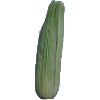
Label: corn_husk